2008 UEFA Cup final

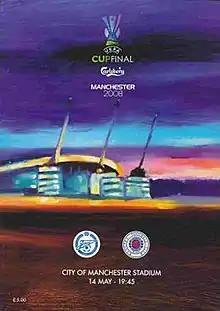
Match programme cover

The 2008 UEFA Cup final was a football match that took place on 14 May 2008 at the City of Manchester Stadium in Manchester, England. It was the 37th annual final of the UEFA Cup, UEFA's second tier club football tournament.